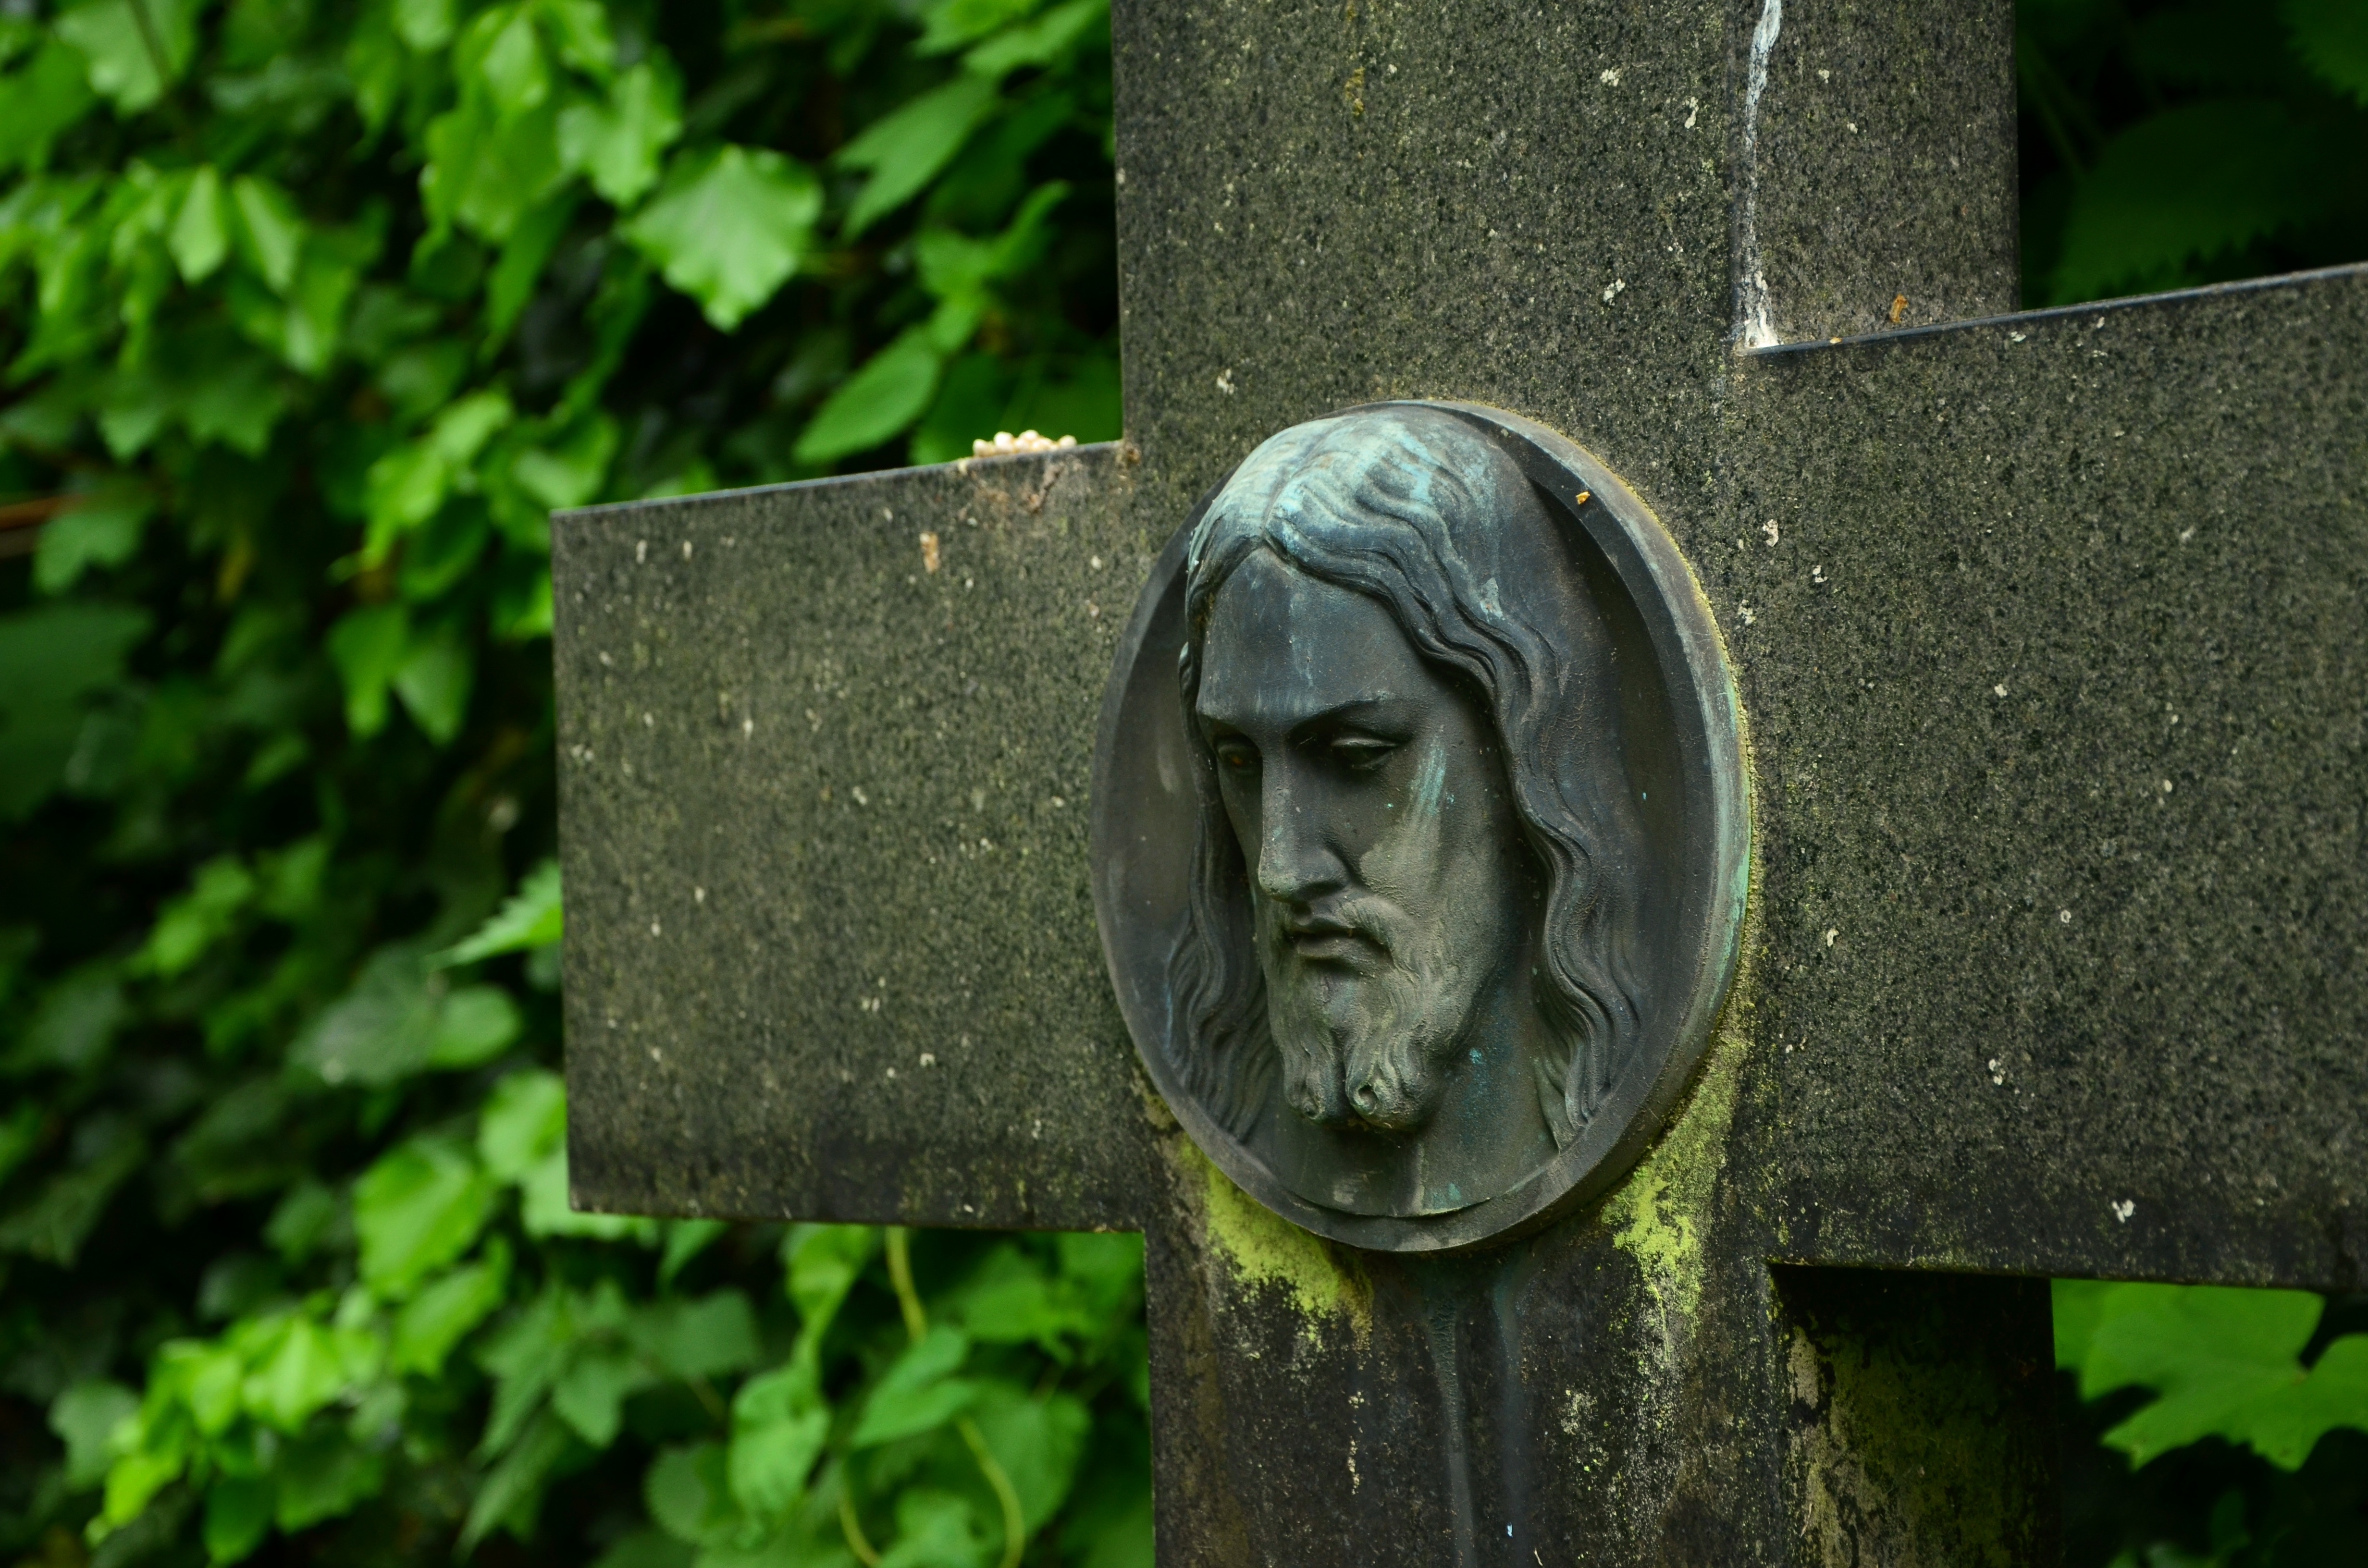
tree, grass, leaf, monument, statue, green, cross, cemetery, grave, sculpture, christ, art, headstone, christianity, tomb, last calm, stone cross, christian faith, image of christ